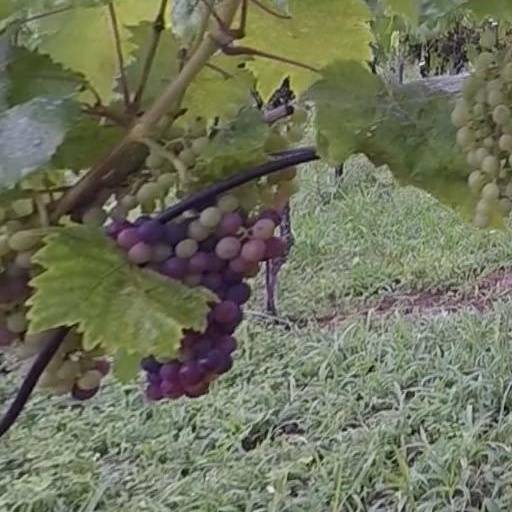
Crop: grape